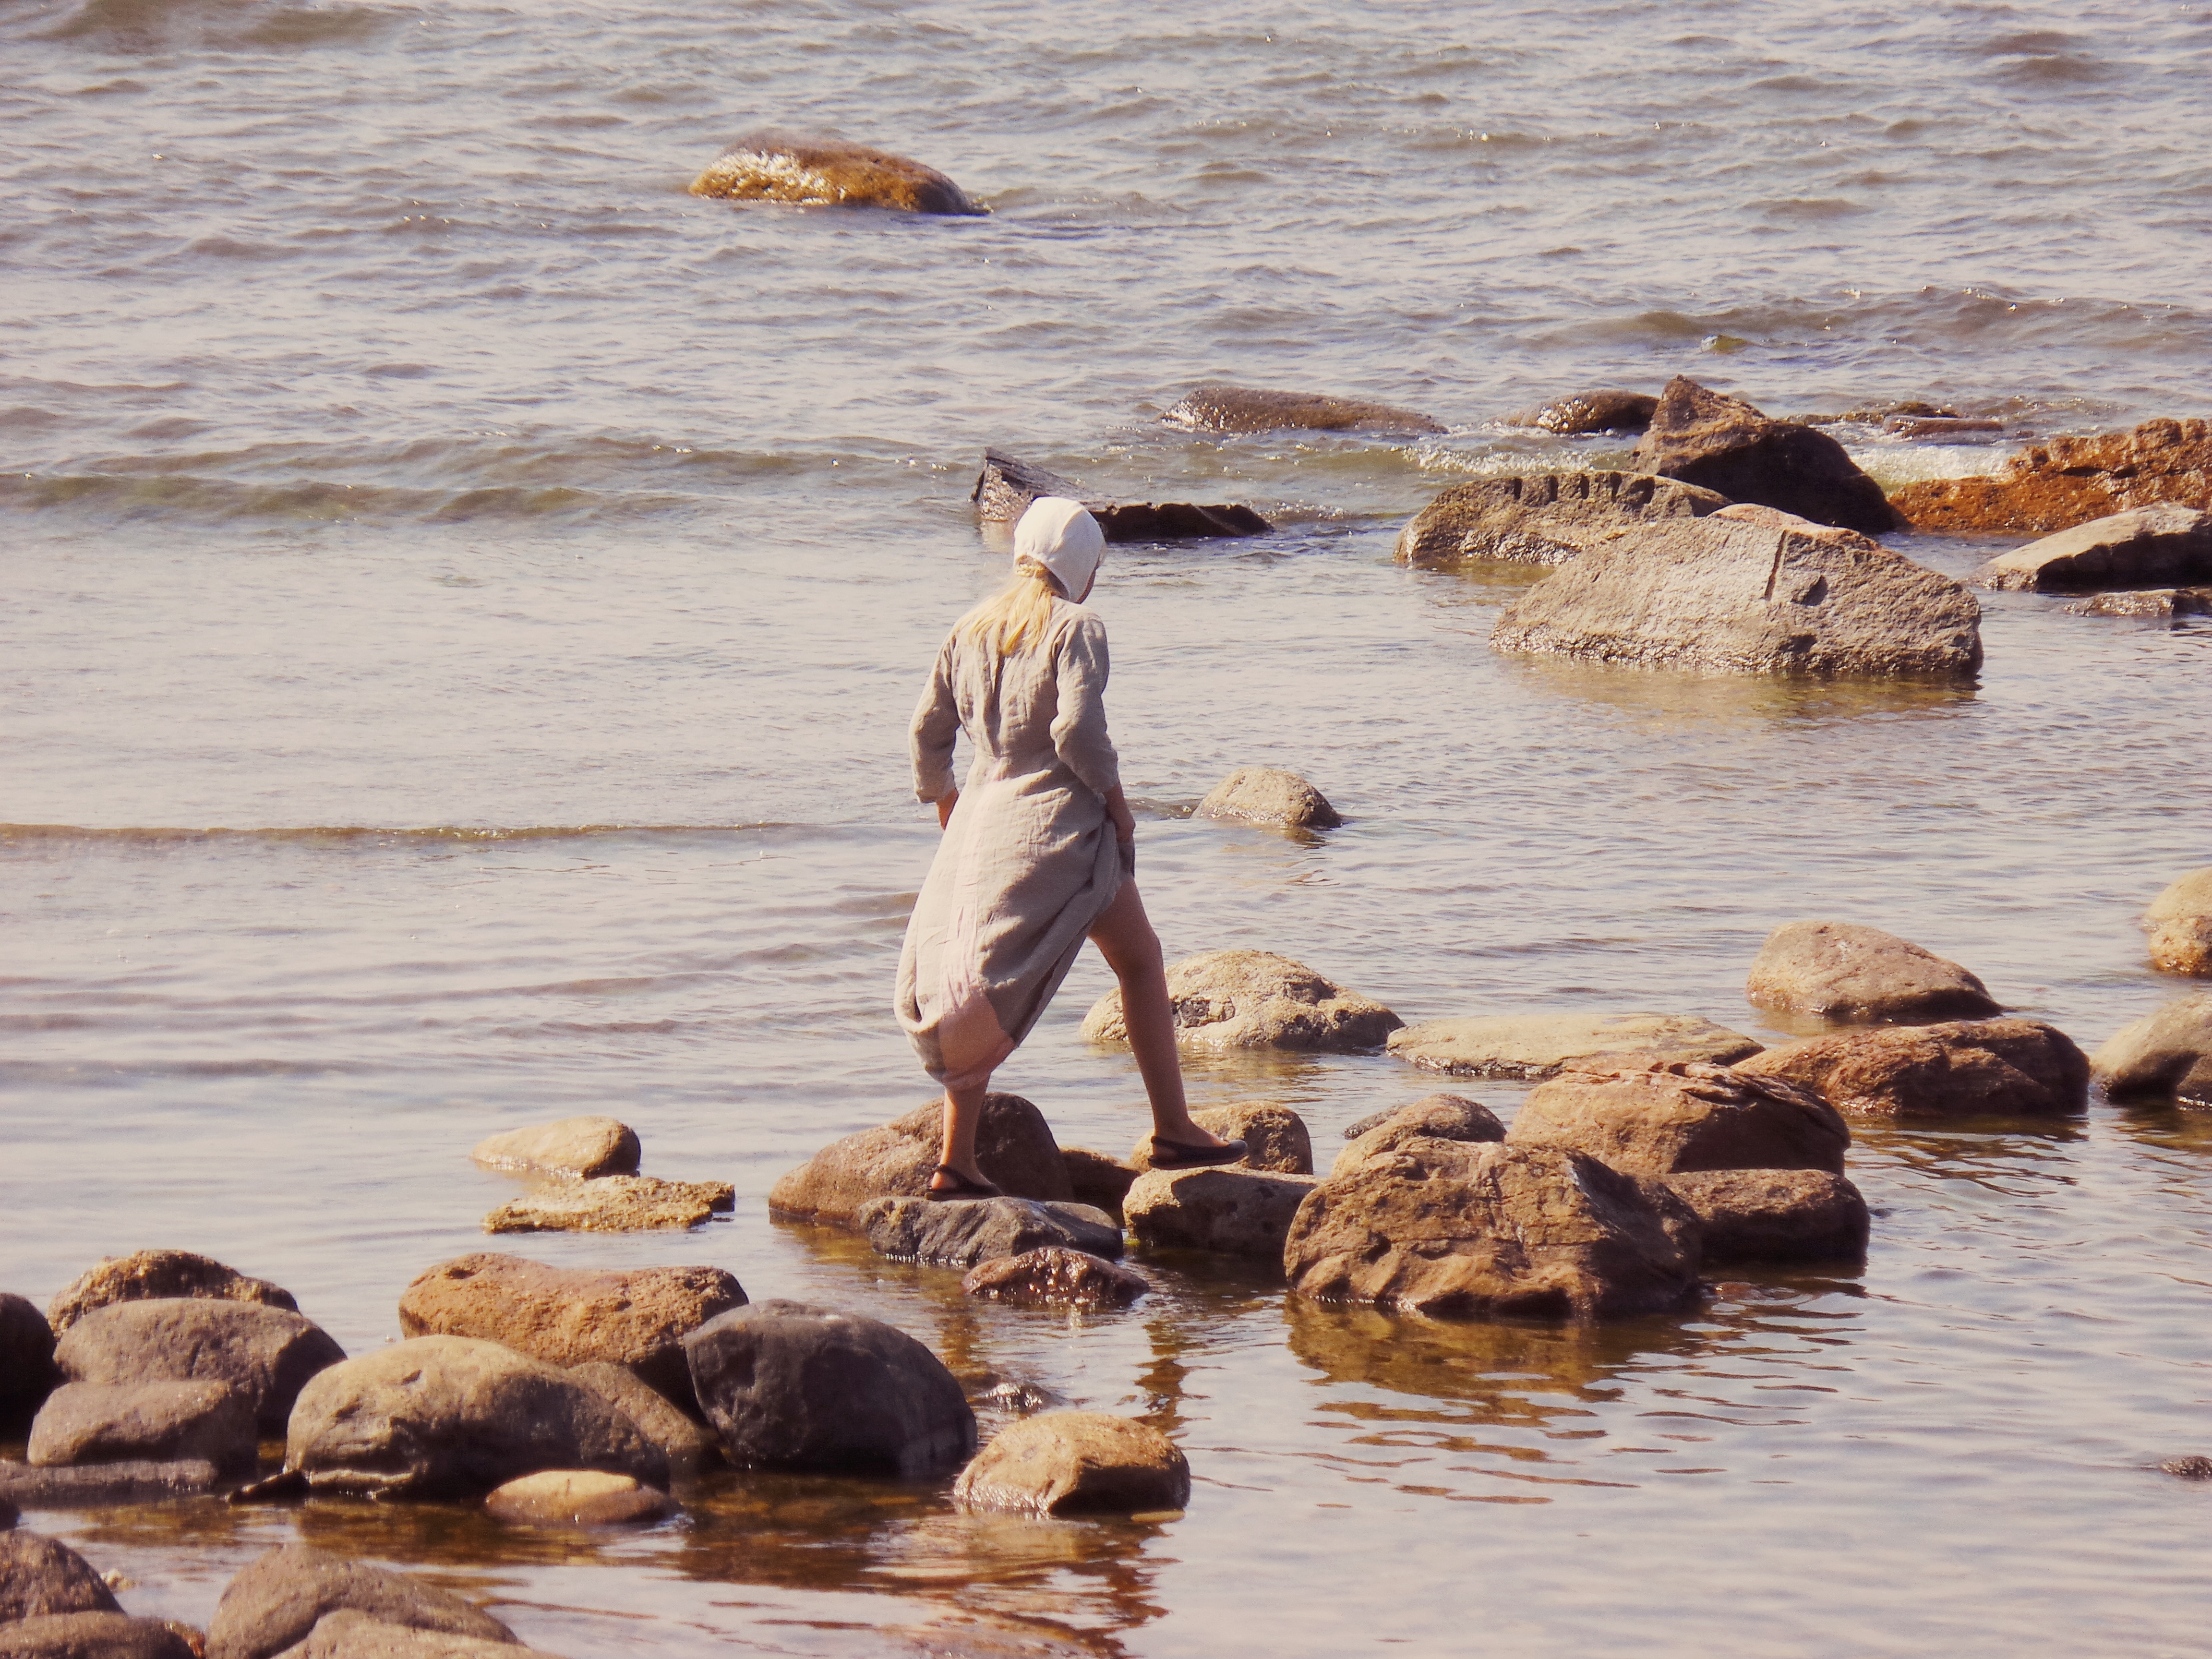
beach, sea, coast, water, sand, rock, ocean, people, girl, woman, vintage, shore, wave, summer, wildlife, young, body of water, medieval, dress, sweden, seals, historical